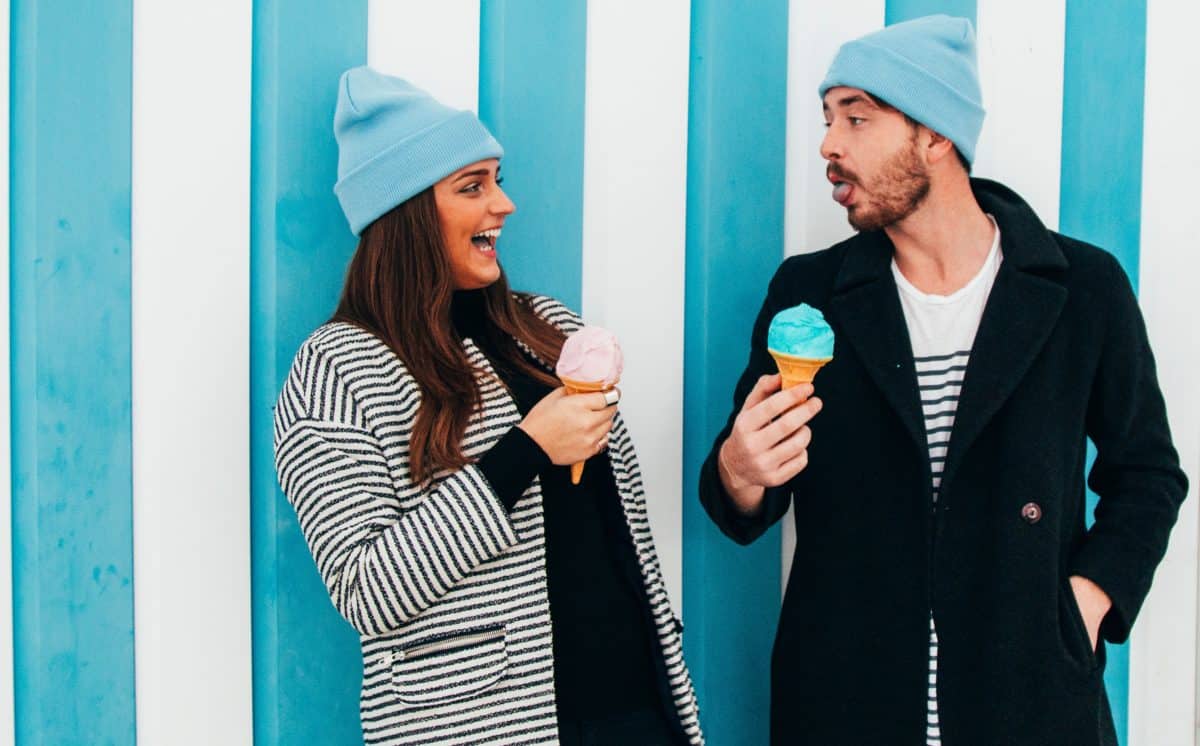
Gender: women